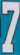
Number: 7